Wyangala Dam

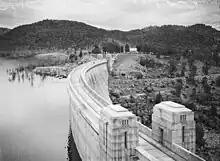
Wyangala Dam, New South Wales, 1938

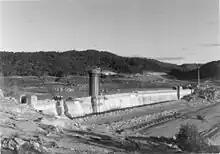
Wyangala Dam construction, November 1966

Commenced in 1928, completed in 1935, and upgraded in 1971, Wyangala Dam is a major reservoir situated below the confluence of the Lachlan and Abercrombie rivers, located approximately upstream, east of Cowra. The dam was built by the New South Wales Water Conservation & Irrigation Commission to supply water for irrigation, flood mitigation and potable water for the towns of Cowra, Forbes, Parkes, Condobolin, Lake Cargelligo, Euabalong and Euabalong West. The dam also provides water for a far larger area and operates in conjunction with Lake Brewster and Lake Cargelligo, to supply water to the lower Lachlan valley customers.